Australia in World War II

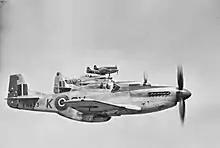
No. 3 Squadron P-51 Mustang fighters return from a raid over Northern Italy in May 1945

Although the Second Battle of El Alamein marked the end of a major Australian role in the Mediterranean, several RAAF units and hundreds of Australians attached to Commonwealth forces remained in the area until the end of the war. After the 9th Division was withdrawn Australia continued to be represented in North Africa by several RAAF squadrons which supported the 8th Army's advance through Libya and the subsequent Tunisia Campaign. Two Australian destroyers ( and ) also participated in the Allied landings in North Africa in November 1942.